F1 Circus

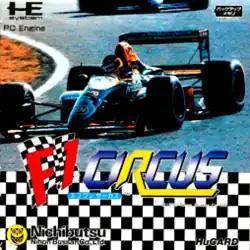
Front cover of the PC Engine version of "F1 Circus", the first version of the first game in the series.

is a series of Formula One-based racing video games developed and published by Nichibutsu starting on the PC Engine in 1990.